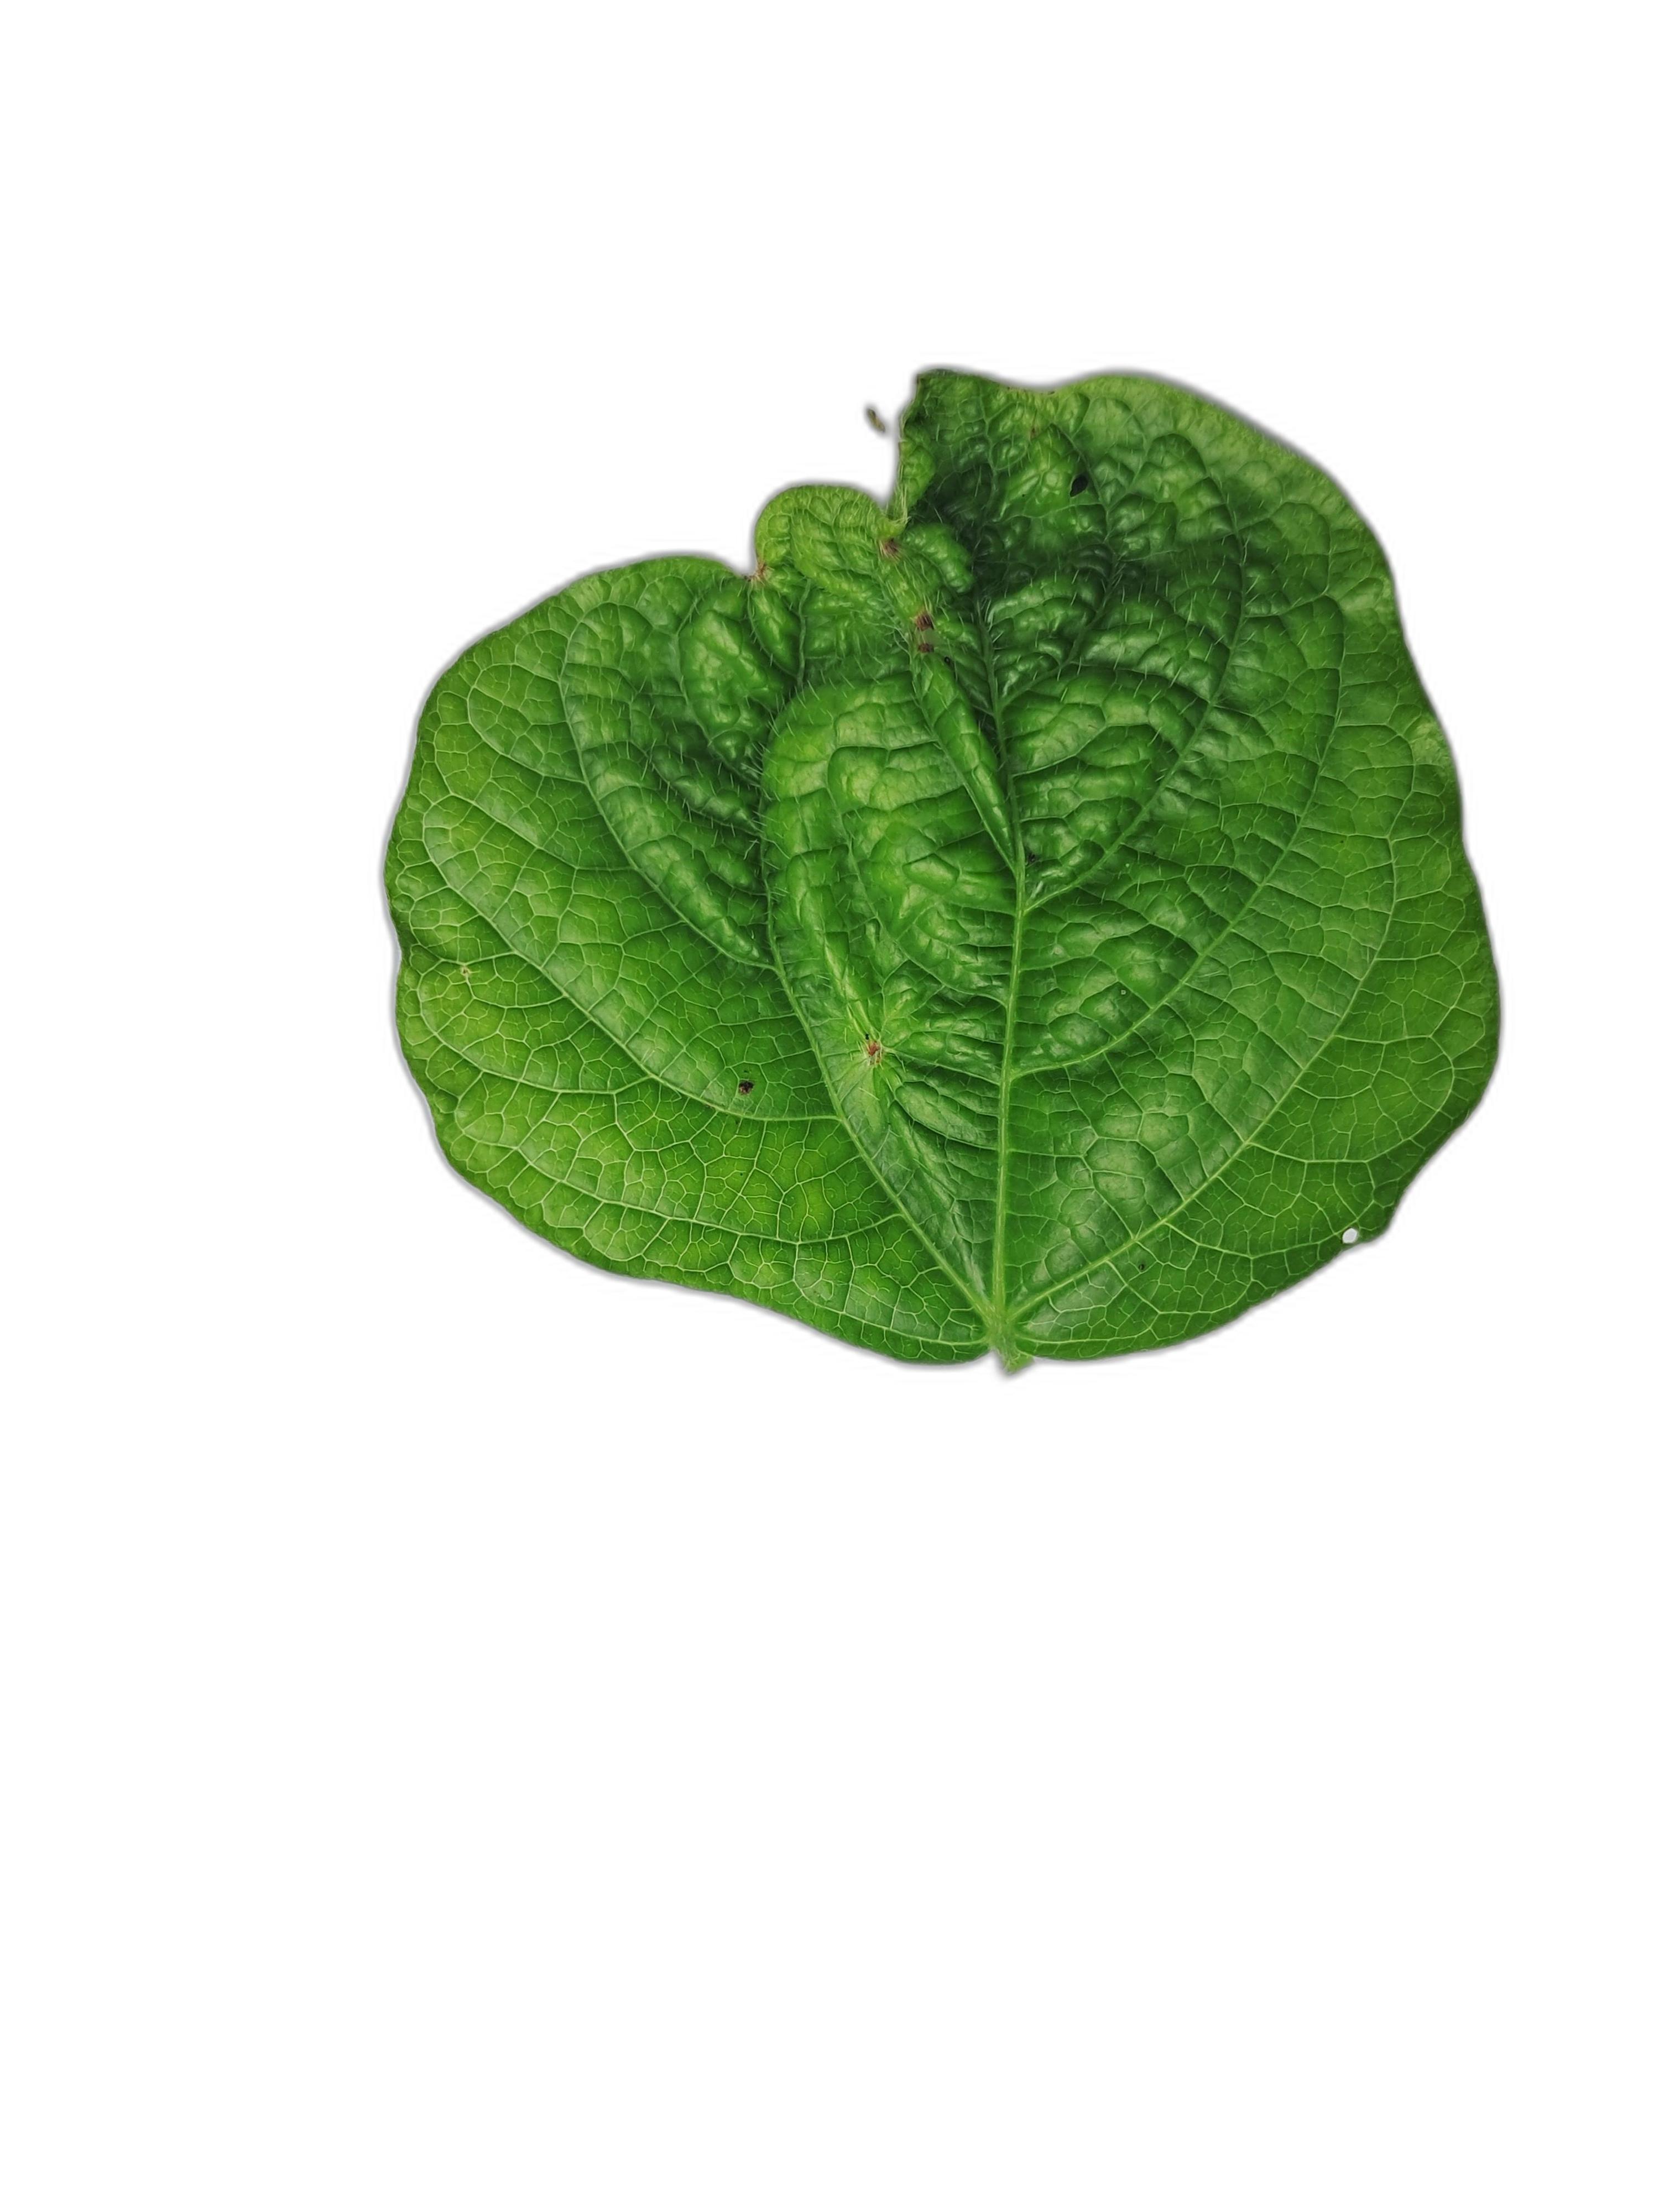
Label: Leaf Crinkle